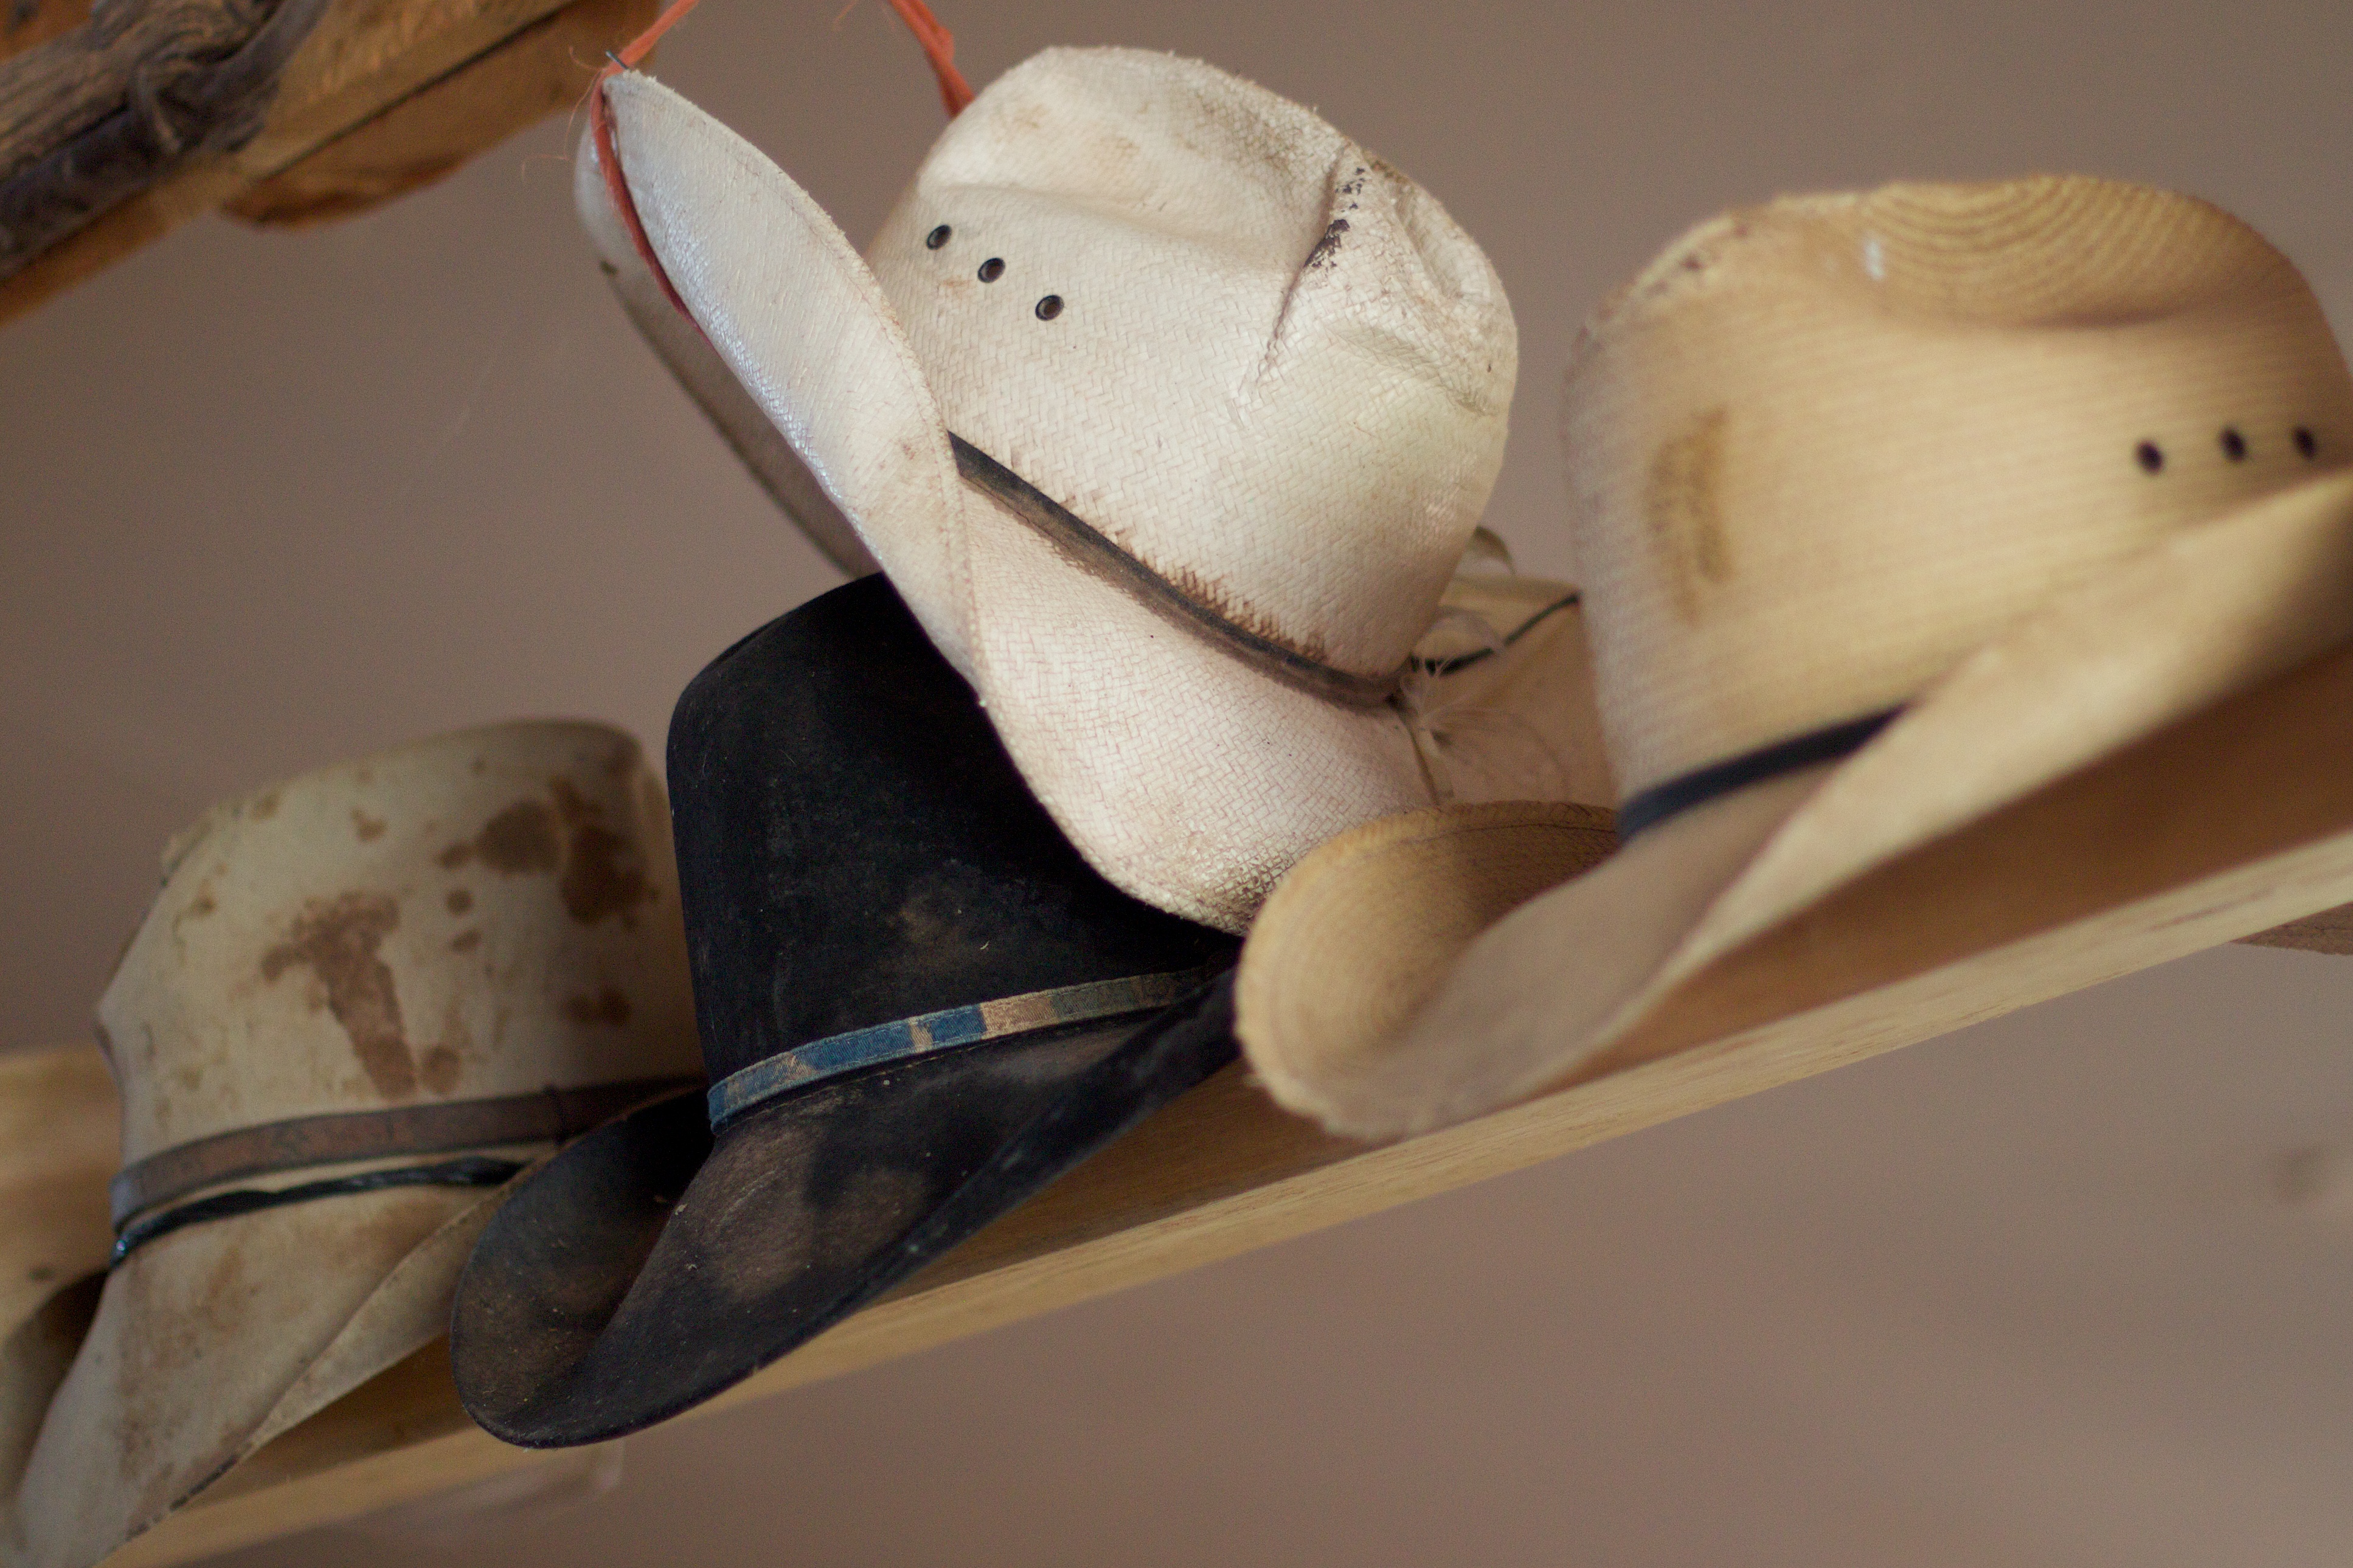
wood, clothing, toy, sculpture, art, head, footwear, rockartranch, stuffed toy